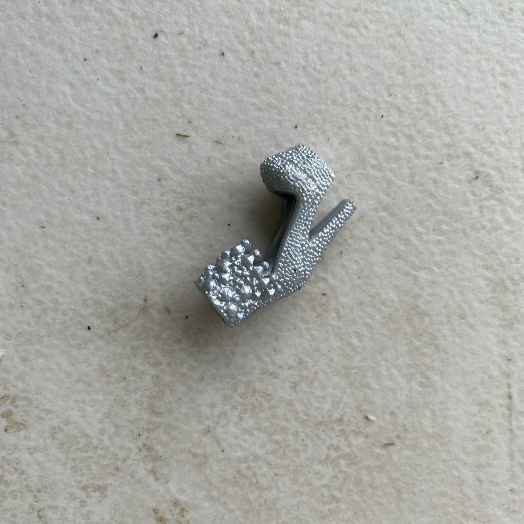
Label: Miscellaneous Trash